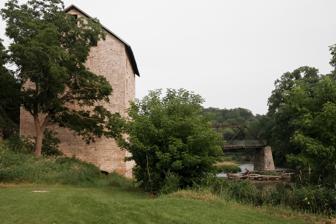
Building: Motor Mill Historic District
Country: United States of America
Year built: 1869
NRHP district near Elkader, Iowa, United States United States historic place Motor Mill Historic District U.S. National Register of Historic Places U.S. Historic district Show map of Iowa Show map of the United States Nearest city Elkader, Iowa Coordinates 42°48′25.3″N 91°21′05″W / 42.807028°N 91.35139°W / 42.807028; -91.35139 Built 1869 MPS Flour Milling in Iowa MPS NRHP reference No. 14000285 Added to NRHP June 9, 2014 The Motor Mill Historic District is a nationally recognized historic district located southeast of Elkader, Iowa , United States . It was listed on the National Register of Historic Places in 2014. In 1977 it had been listed as a contributing property in the Motor Townsite . History John Thompson, James Crosby, and J.P. Dickinson formed a partnership to establish a town, a mill, and other business ventures along the Turkey River at a place known as Hastings Bottom.  The new town was named Motor.  They spent $50,000 constructing the mill and $40,000 on equipment and other buildings.  Stone for these structures was quarried from the bluff above and it was lowered in cable cars that ran on wooden rails. Skilled German stonemasons from nearby Communia were hired to construct the 90-foot (27 m) tall, six-story gristmill . Legend has it that there were four of them and each worked on a different wall.  Each tried to outdo the others in order to display his own craftsmanship, which is why three walls are composed of rounded stone while the fourth wall was laid with square cut stone. The stone faces on the north side are flat because the investors intended to build a woolen mill there, but they could not find investors to build it. The mill was completed in 1869, and it was operational by the following year.  The mill ground barley, oats and rye for livestock feed; wheat and buckwheat into flour; and corn into cornmeal.  Barrels were made in the nearby cooperage to ship the flour and corn meal.  But the mill couldn't overcome difficulties beyond its control.  Chinch bugs destroyed area wheat crops and all the mills in the area competed for fewer raw materials.  A narrow-gauge railroad planned to serve the community was washed out, and a flood in 1883 washed out the dam.  The mill's investors never recouped what they put into it, and the partnership dissolved.  The district court auctioned the property in 1891. Louis Klink bought the townsite in 1903. He sold the mill's machinery and he used the buildings for his farm operation. The property remained in the family for 80 years. The Clayton County Conservation Board acquired the property in 1983 and converted into a park. References